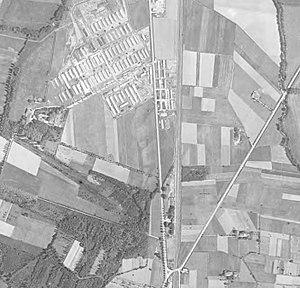
photo vue du ciel en 1945
Joseph Bass né le 22 mai 1908 à Grodno, est un résistant juif français, d'origine russe, fondateur du goupe d'action contre la déportation, appelé aussi le "Service André". En 1941, il est interné au camp du Vernet. Il s'évade et rejoint à Marseille le groupe de résistants du Musée de l'Homme.
Le camp du Vernet d’Ariège est un camp d'internement français situé dans la commune du Vernet en Ariège, sur le bord de la route Nationale 20, au nord de Pamiers. Il a été créé en 1939, initialement pour interner les républicains espagnols en fuite à la suite de leur défaite au cours de la guerre civile. Il a été fermé en 1944.